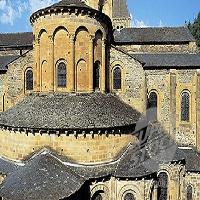
Weather: sun or clear